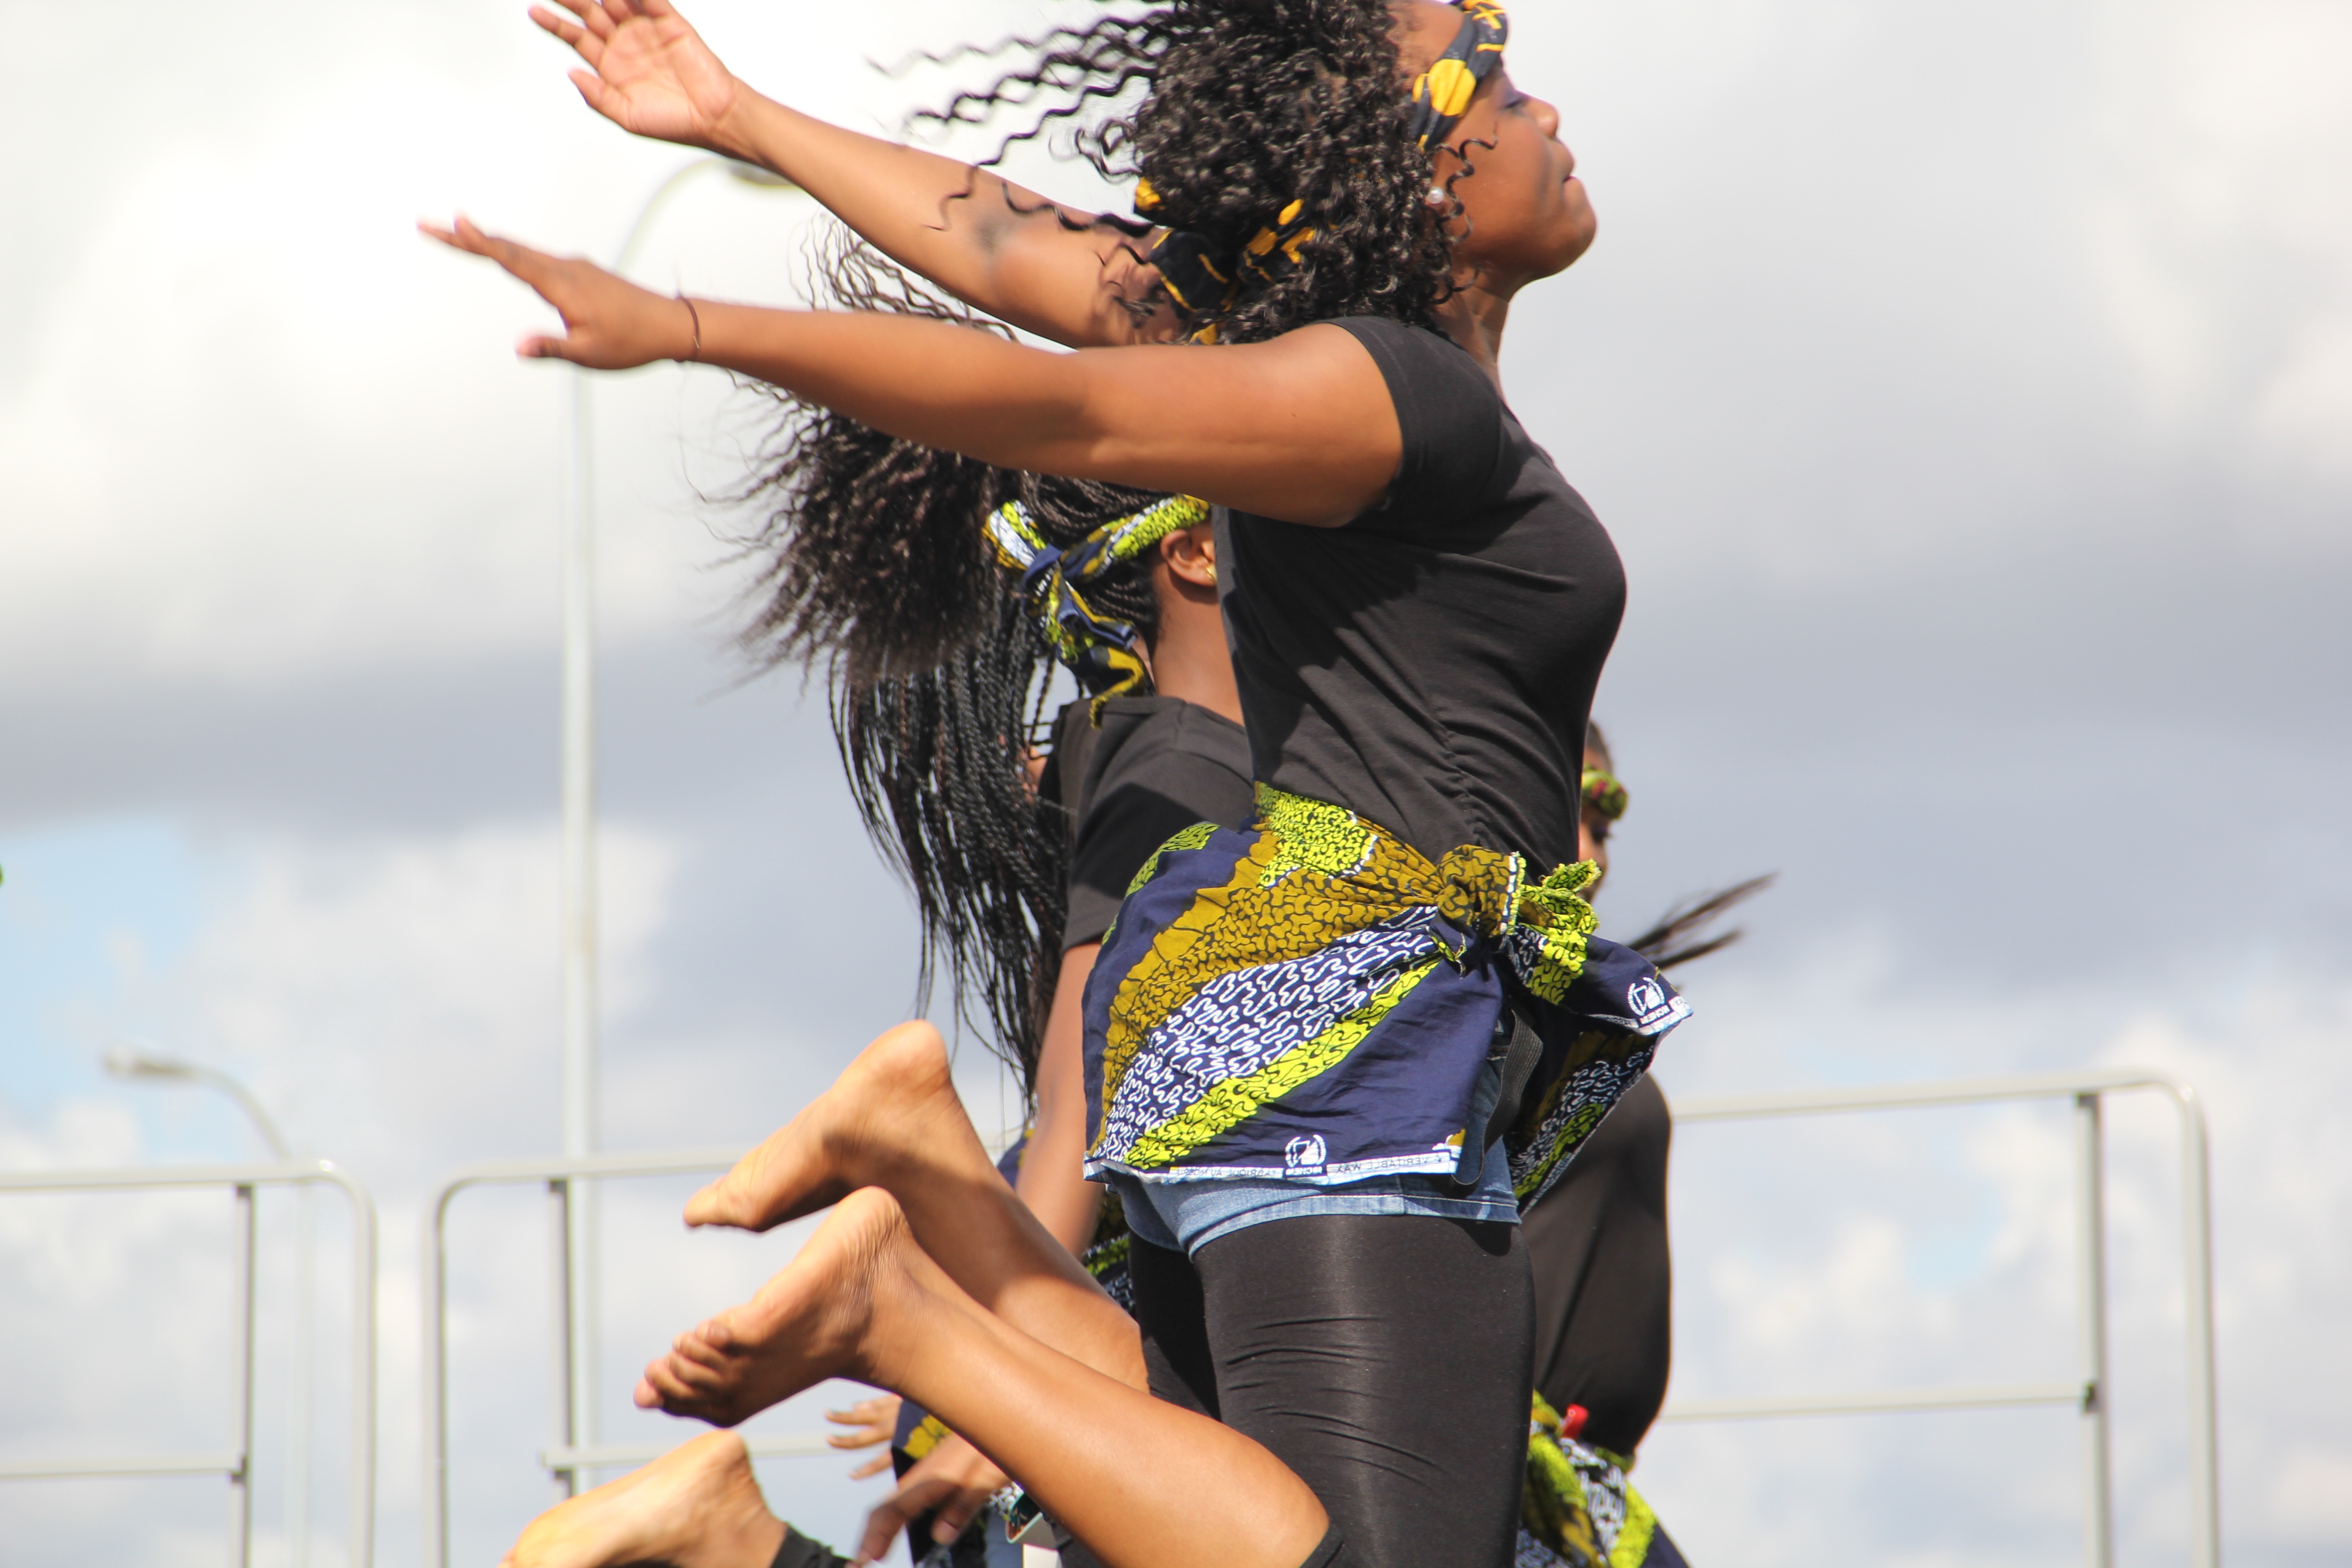
woman, dance, africa, fashion, clothing, face, sports, mexico, culture, history, ghana, traditional, nationality, nigeria, endurance sports